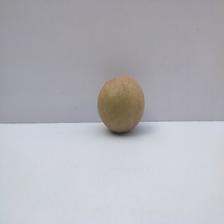
Size: Small